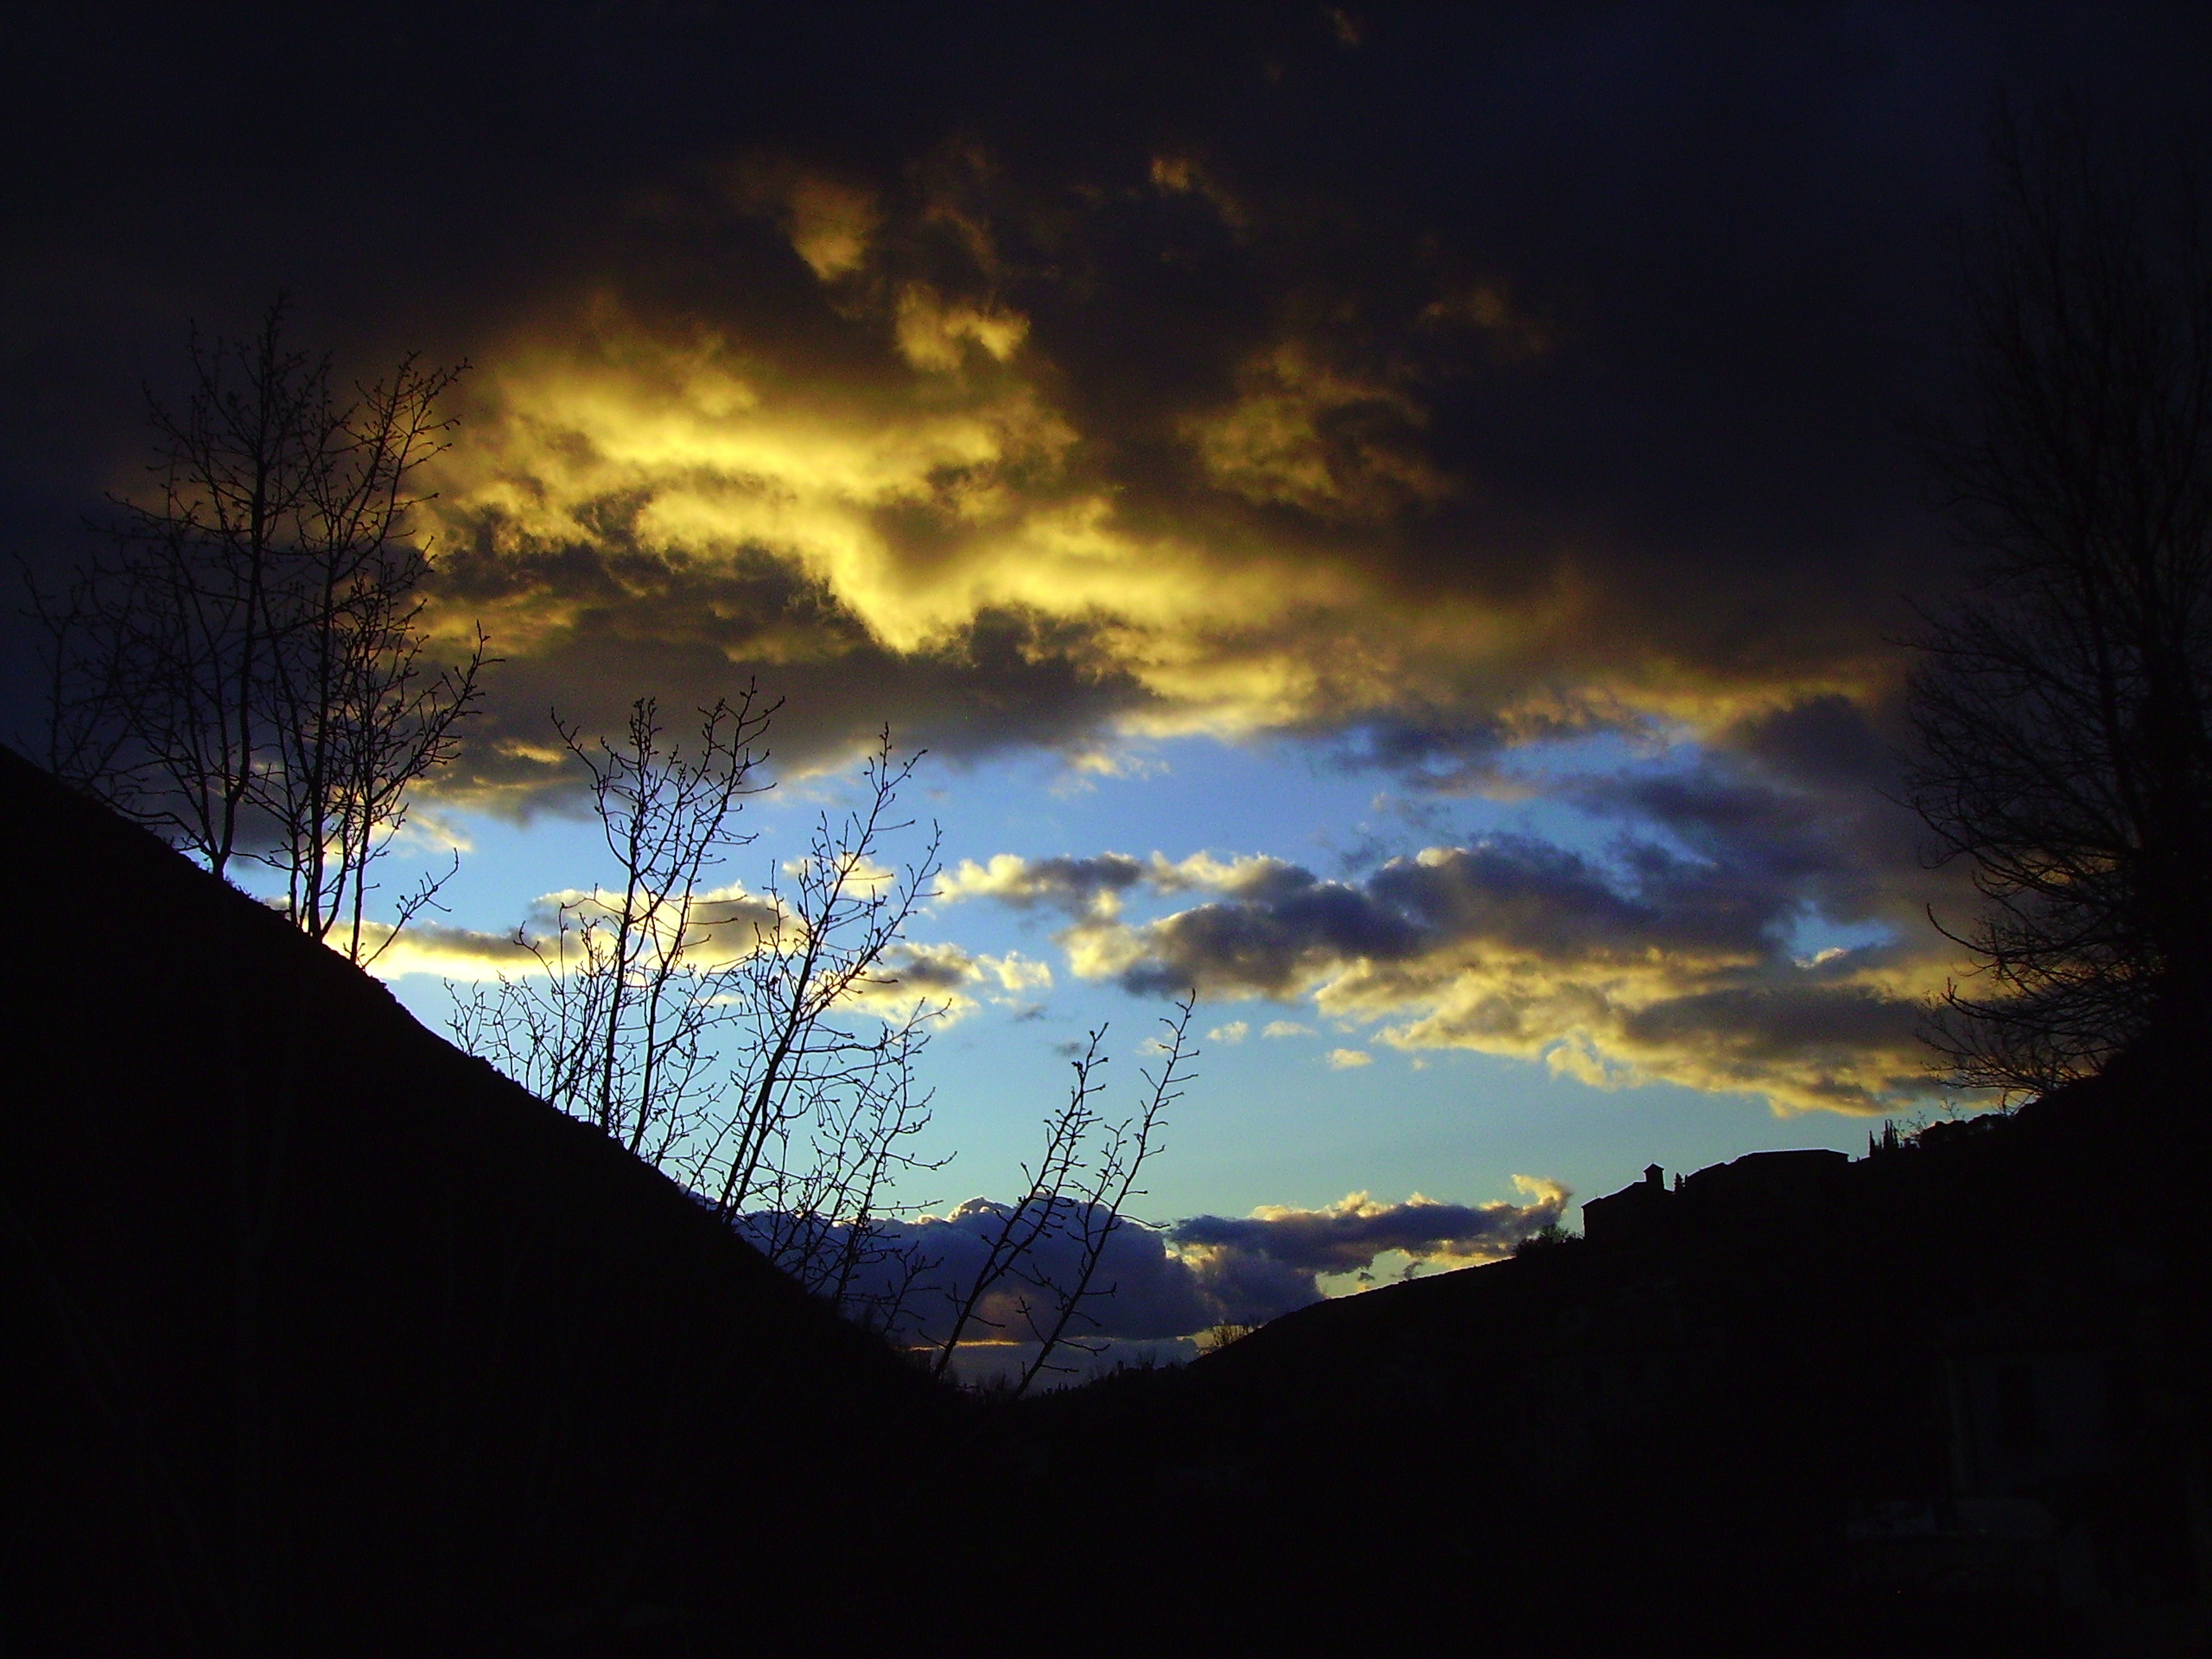
tree, nature, mountain, light, cloud, sky, sun, sunrise, sunset, sunlight, morning, hill, dawn, atmosphere, dusk, foliage, evening, reflection, peaceful, calm, serene, darkness, colorful, trees, clouds, colors, lovely, bright, beautiful, vibrant, afterglow, meteorological phenomenon, atmospheric phenomenon